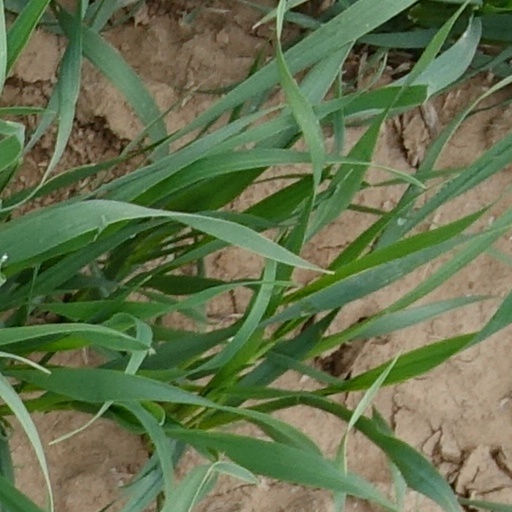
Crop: wheat